Münchweiler an der Rodalb

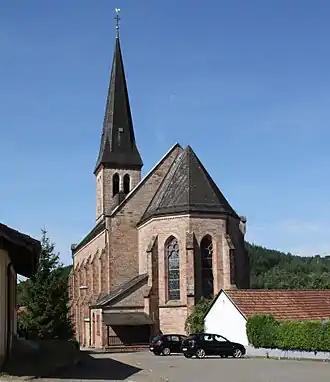
St. Georg

The first mention of Münchweiler an der Rodalben was in 1179. The village was founded by monks and relied on its religion as its focal point. Because of its poor soil quality, the area has never been able to rely on agriculture. There is some industry from logging and crafts, After the construction of the railway line between Zweibrücken and Landau in the late 1800s, the area's financial hardship lessened. The area though has little industry other than the one shoe factory to rely on. There is a nearby train tunnel that was rumored to have been used to hide artillery during the war and in the forest can be seen the remnants of an old Roman era road.